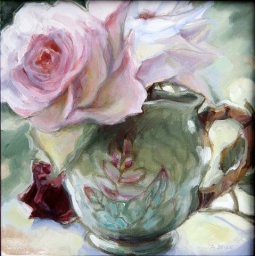
roses in my old green jug/2